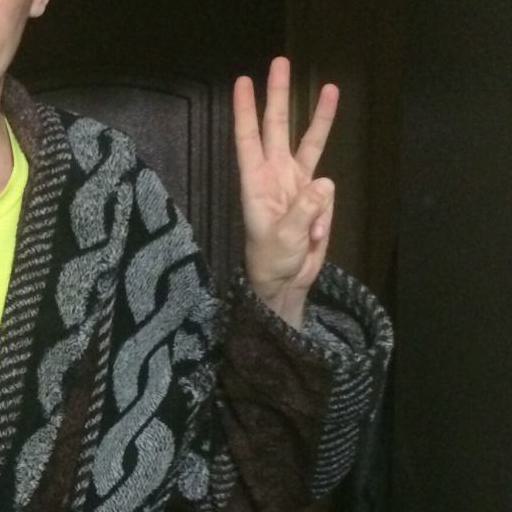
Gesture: three